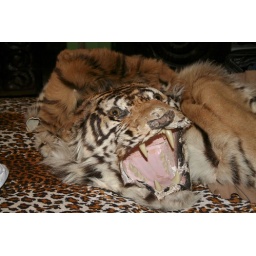
Like a tiger in bed